Duchy of Nassau

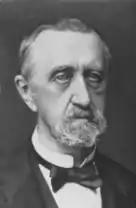
Max von Gagern

Since the elections for the Parliament of Nassau were drawing near, political societies began to form and these eventually consolidated into true political parties. From the end of March, the Bishop of Limburg, , began to encourage Catholic societies in rural areas. They had the clearest programme of any of the parties, with 21 core principles, which the Bishop had promulgated on 9 March. Additionally, pastoral letters and religious services provided a platform for propagating ecclesiastical politics. On 4 April, a radical liberal pamphlet was distributed in Wiesbaden, announcing the "Committee of the Republican Society" as the first party that stood against the Catholic political agitation. The next day, a special issue of the "Nassauische Allgemein" announced a Democratic-Monarchist opposition party, which was formally founded on 7 April. On 5 April, there were significant protests calling for the establishment of a Wiesbaden committee for electoral preparation. In the morning, the Liberals called for a public assembly to take place at 1 pm, at which the electoral college would be chosen for which they had already prepared a list of candidates. In midmorning, the Moderates secured a two hour postponement, which they used to draft their own list, which secured a large majority of the votes when the meeting took place.